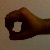
The image shows a hand gesture representing the number 0 in Indian Sign Language.